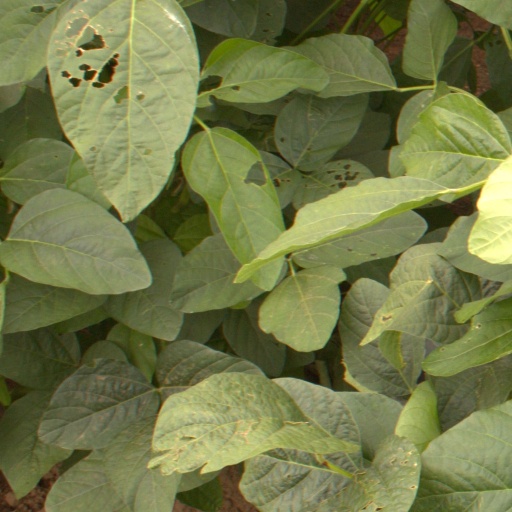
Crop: soybean